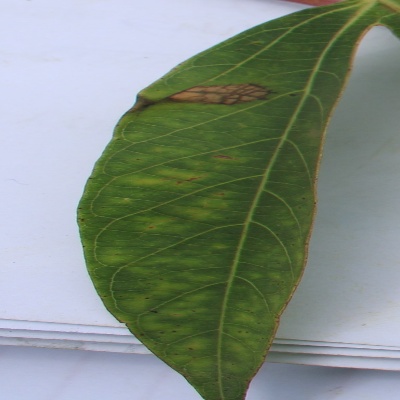
Crop: Cassava
Condition: brown spot